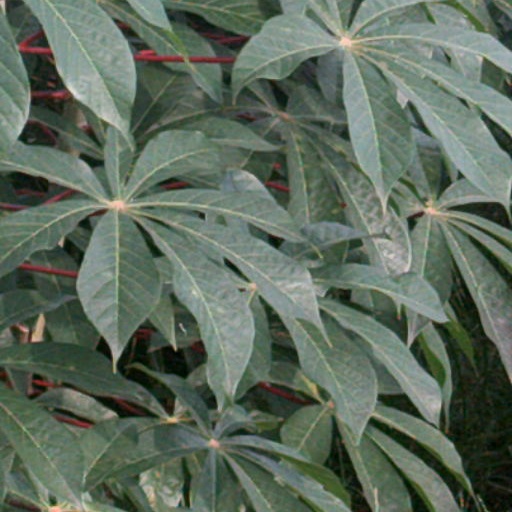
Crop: cassava